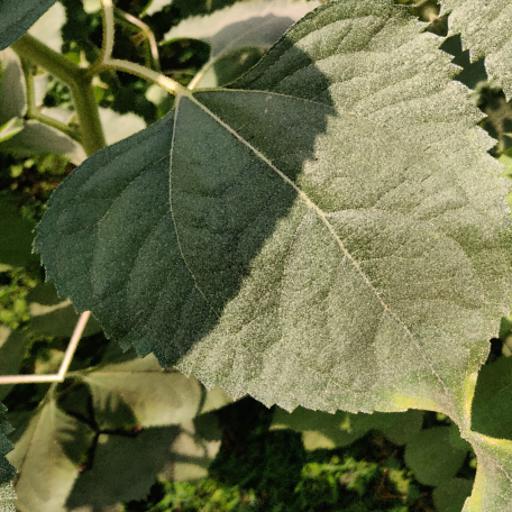
Label: Fresh_leaf